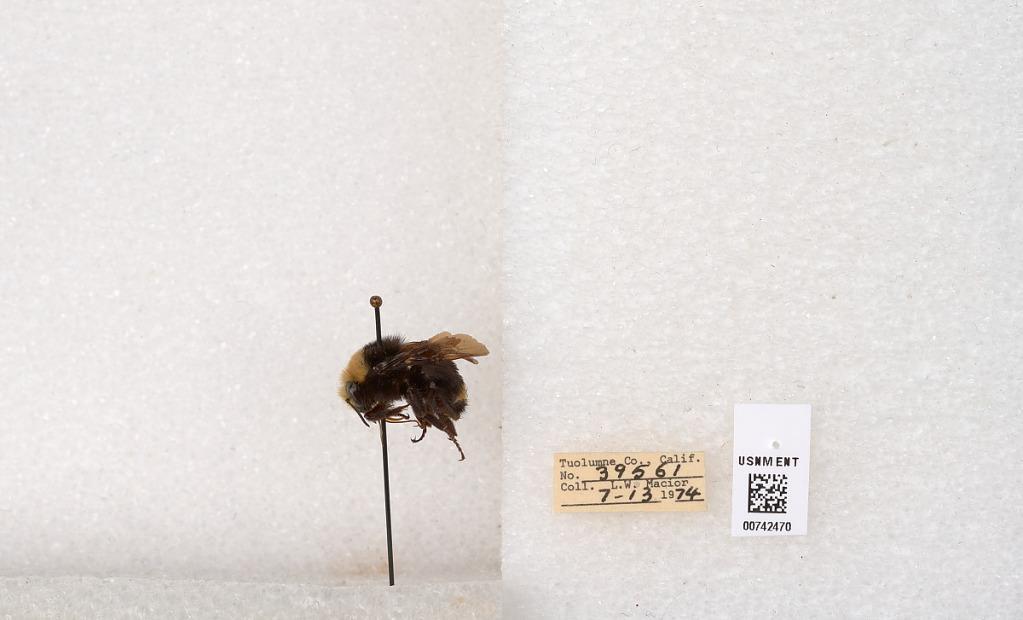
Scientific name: Bombus (Pyrobombus) vosnesenskii Radoszkowski
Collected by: L. Macior
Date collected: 1974-7-13
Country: United States
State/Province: California
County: Tuolumne
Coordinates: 38.0276, -119.955